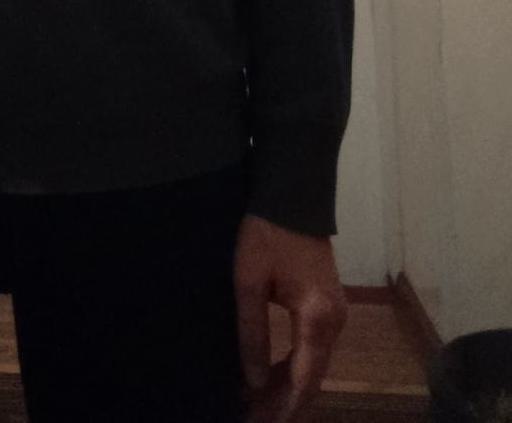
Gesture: no_gesture